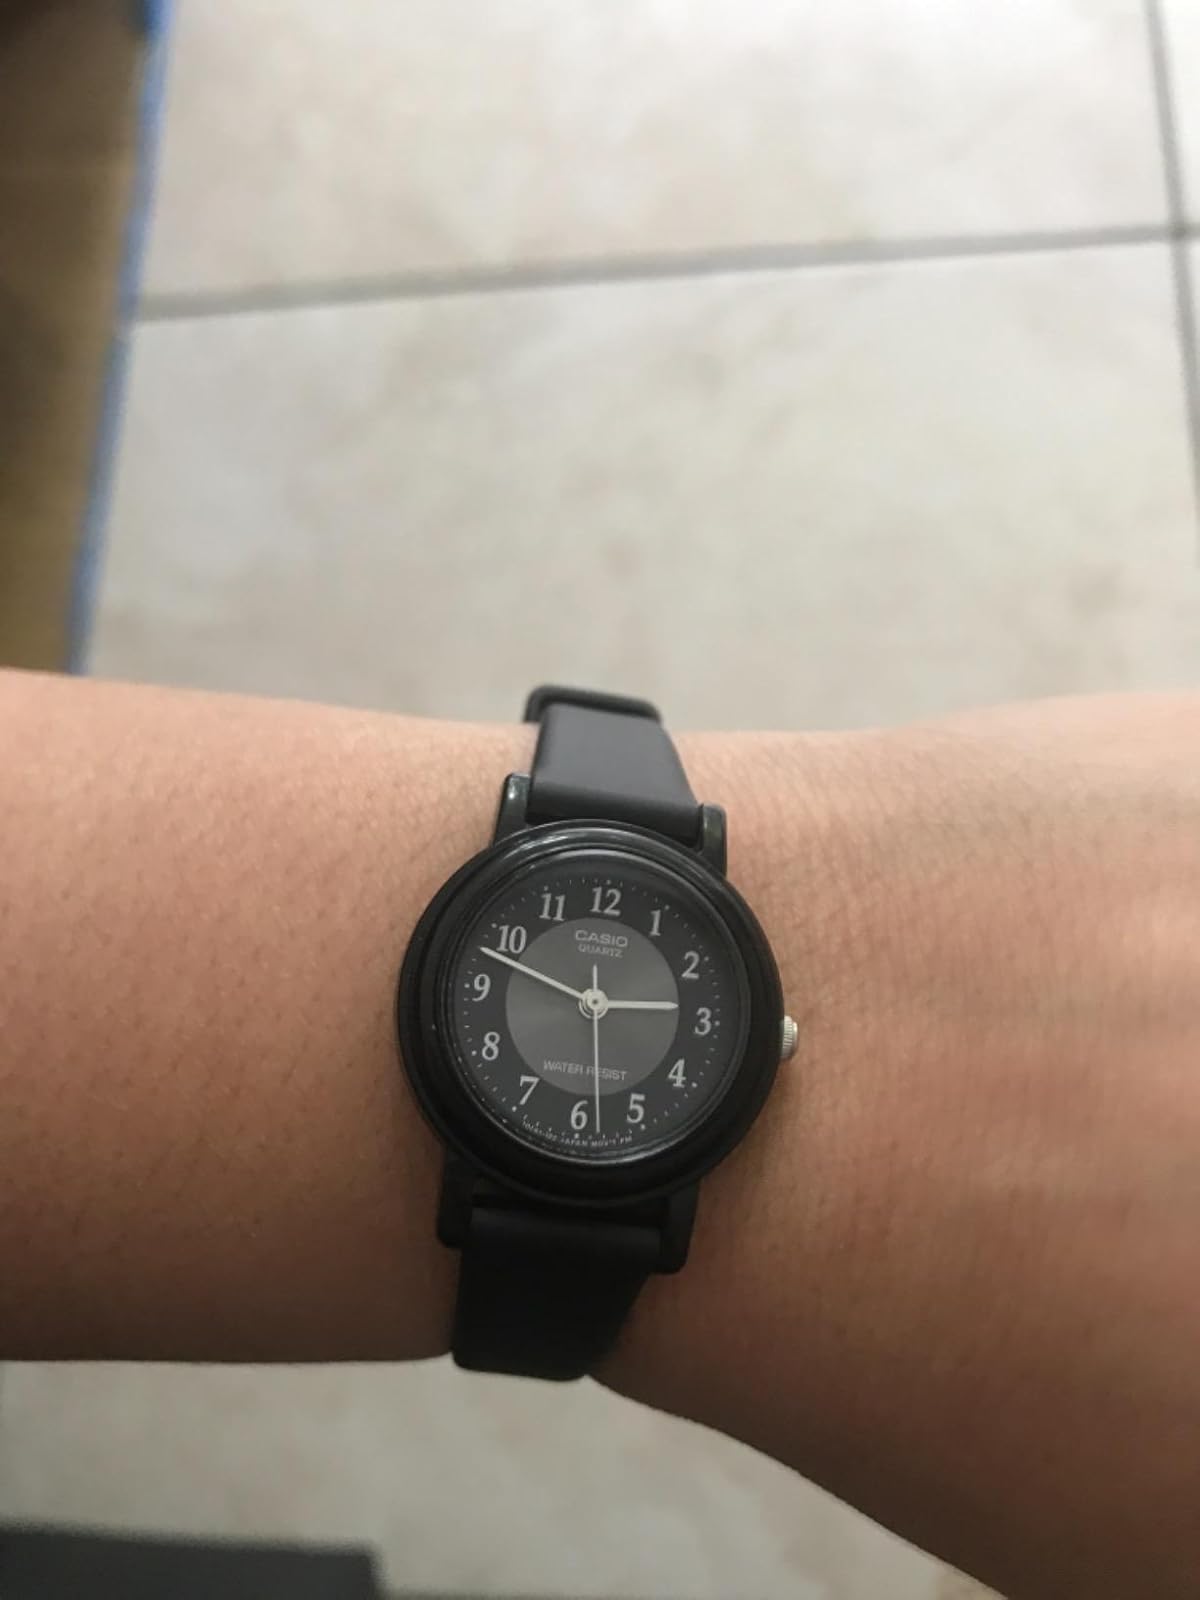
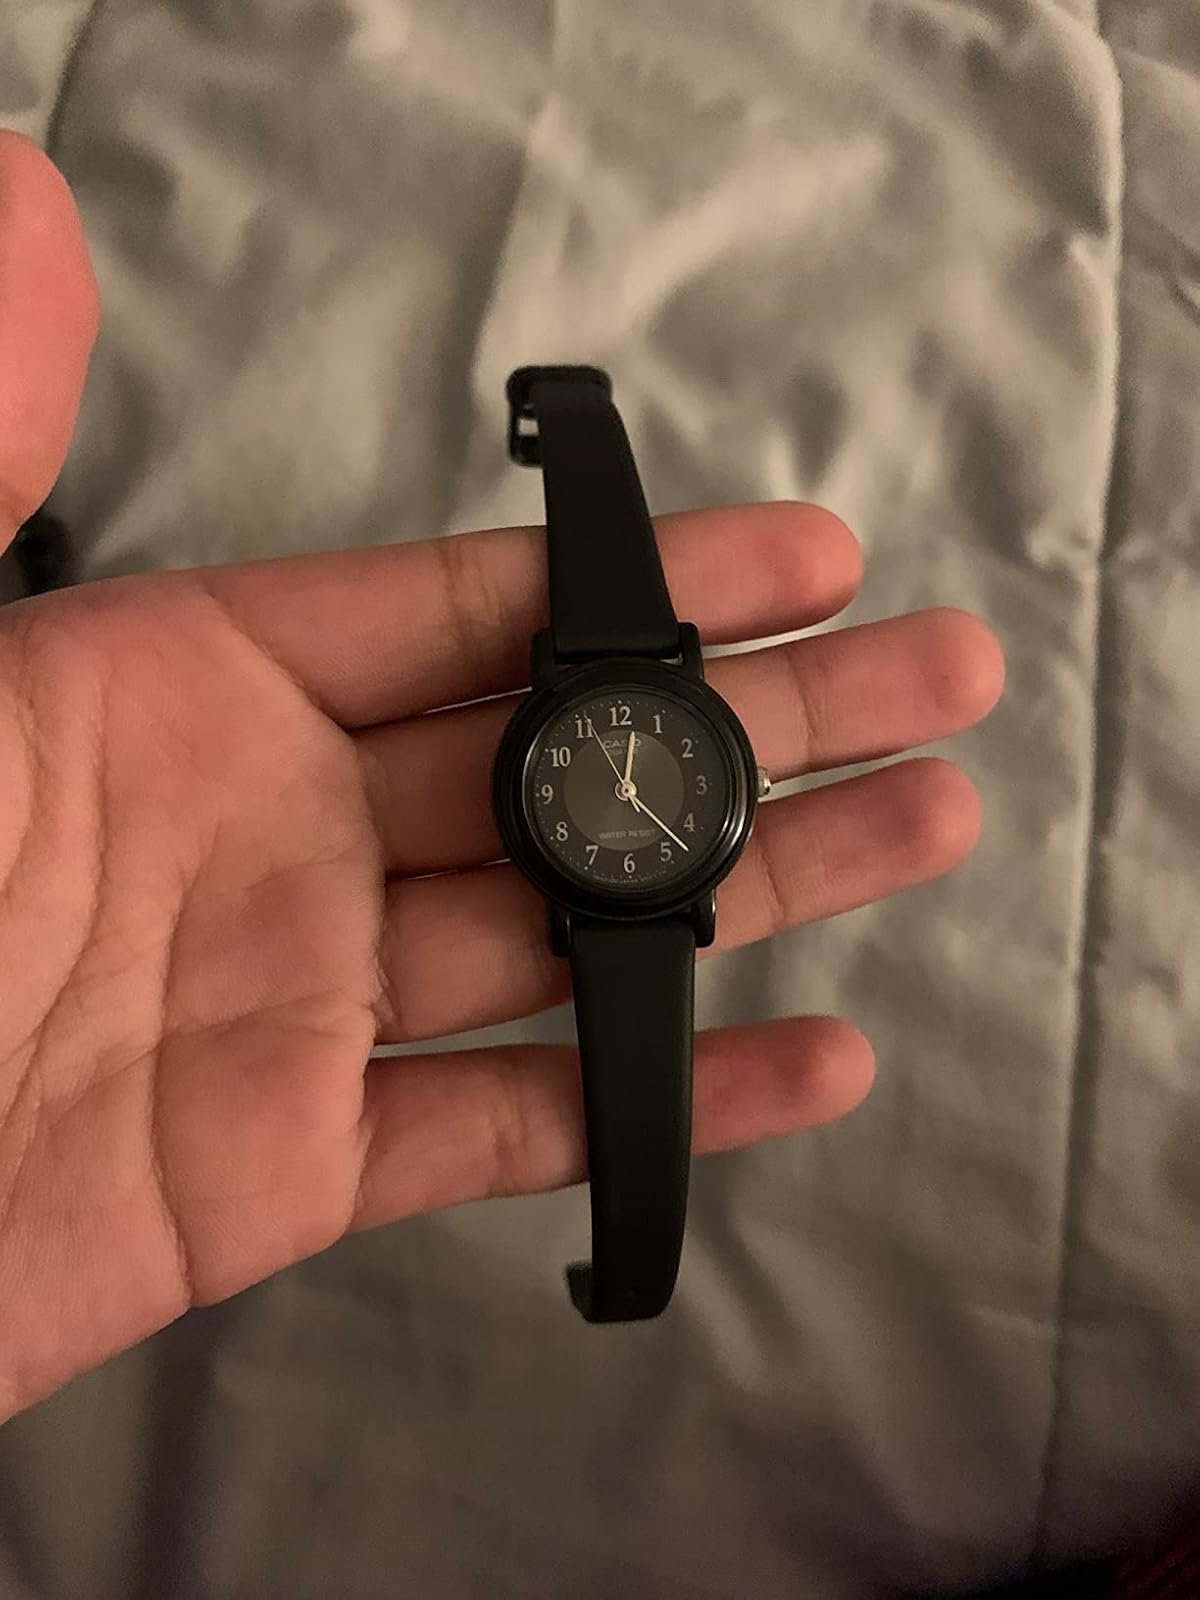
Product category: accessories_watch
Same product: yes